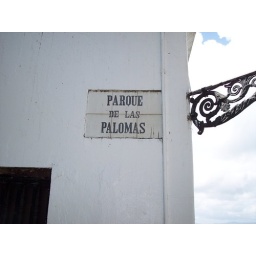
The street sign for Parque de las Palomas (Pigeon Park) in Old San Juan, Puerto Rico